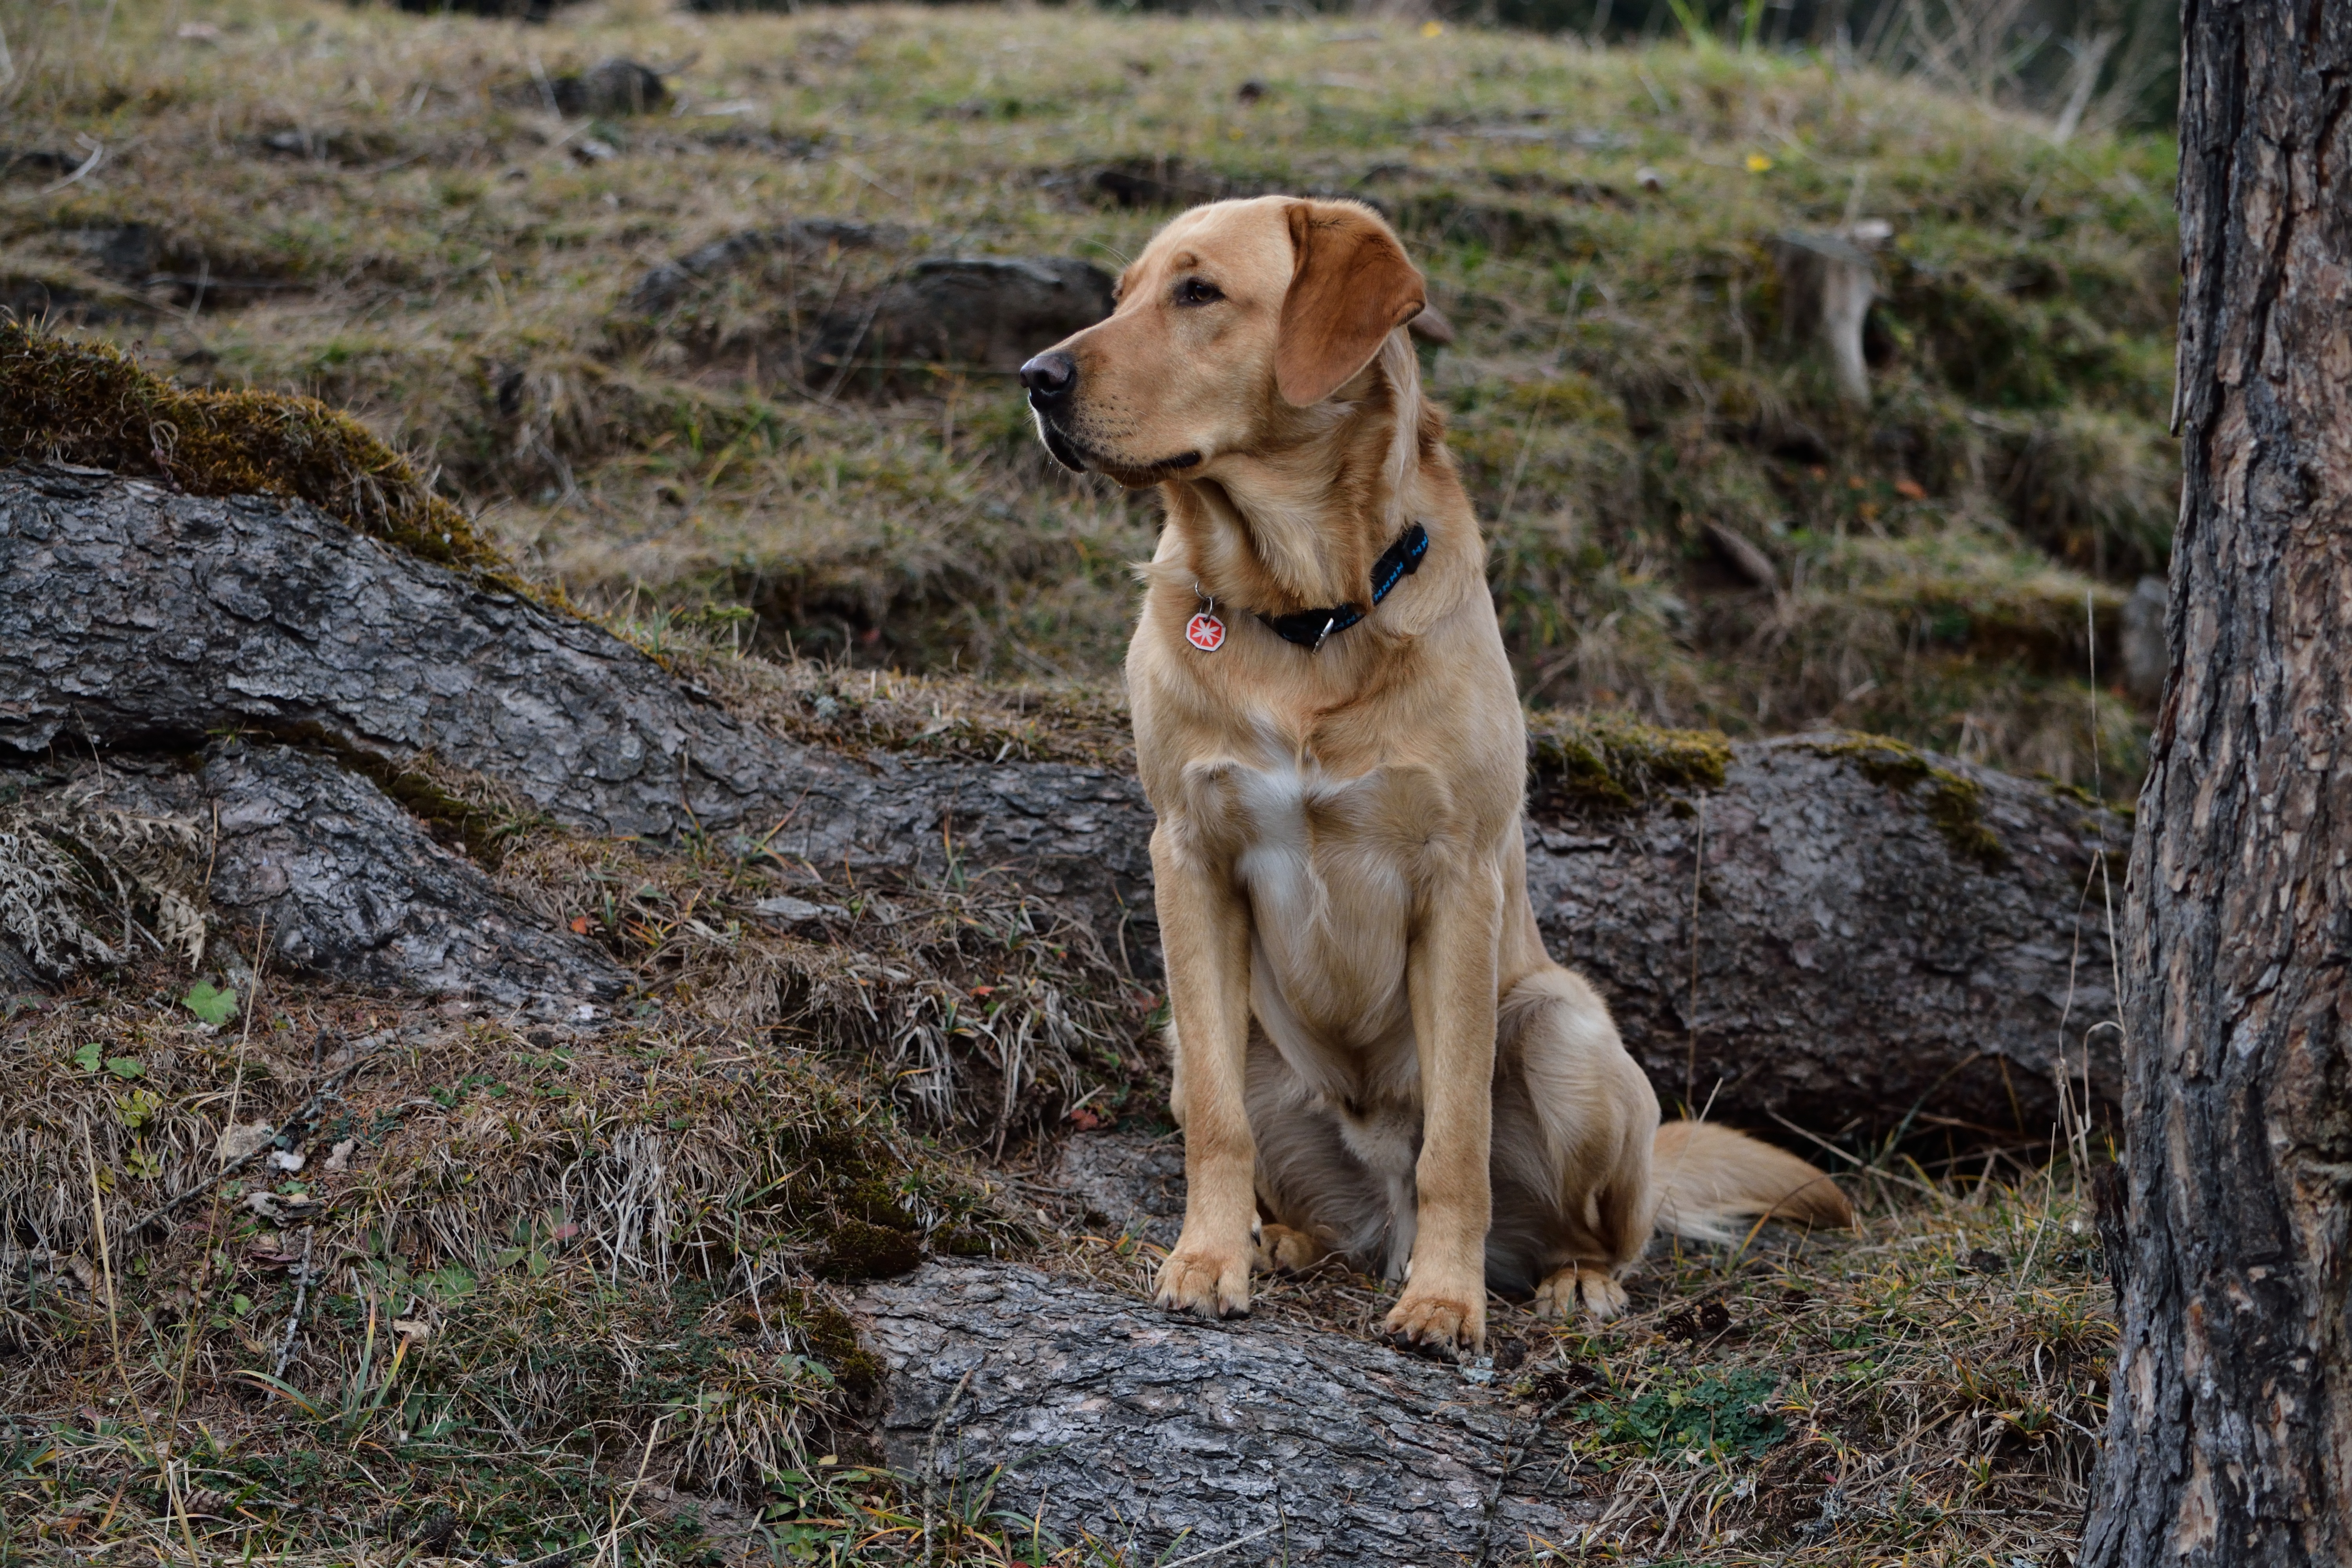
nature, dog, pet, sitting, mammal, fauna, hunting dog, vertebrate, labrador retriever, labrador, retriever, bright coat, dog like mammal